BeagleBoard

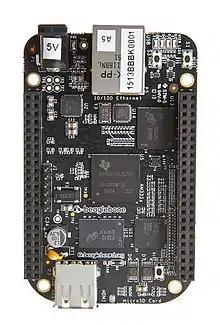
Beaglebone Black

Launched on April 23, 2013, at a price of $45. Among other differences, it increases RAM to 512 MB, it increases the processor clock to 1 GHz, and it adds HDMI and 2 GB of eMMC flash memory. The BeagleBone Black also ships with Linux kernel 3.8, upgraded from the original BeagleBone's Linux kernel 3.2, allowing the BeagleBone Black to take advantage of Direct Rendering Manager (DRM).